Electrical telegraphy in the United Kingdom

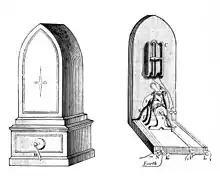
Cooke and Wheatstone single-needle instrument c. 1872–1873

Cooke and financier John Lewis Ricardo established the Electric Telegraph Company (ETC) in 1846, the first company formed to provide a telegraph service to the public. Wheatstone was not involved having had a serious falling out with Cooke over who should take credit for the invention. The matter went to arbitration with Marc Isambard Brunel acting for Cooke and Daniell acting for Wheatstone. They reached a compromise with both taking some credit. Wheatstone had no interest in commercial enterprises, wishing only to publish scientific results. The bought out Wheatstone's patent interest in exchange for royalties,| and acquired Davy's relay patent. They bought out Bain for the substantial sum of £7,500 after he had threatened to derail the bill forming the company because his patents would be infringed. The bought out other telegraph patents when they could, often not because they wanted to use them, but to suppress competition.